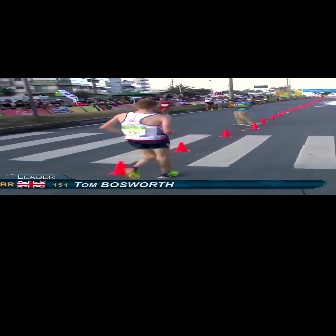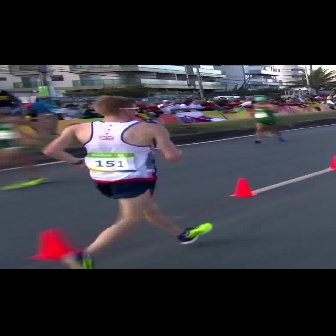
  Please identify the target specified by the bounding box [98,98,179,179] in the first image and locate it in the second image. Return the coordinates in [x_min,y_min,x_max,y_max] format.
Answer: [39,96,212,268]